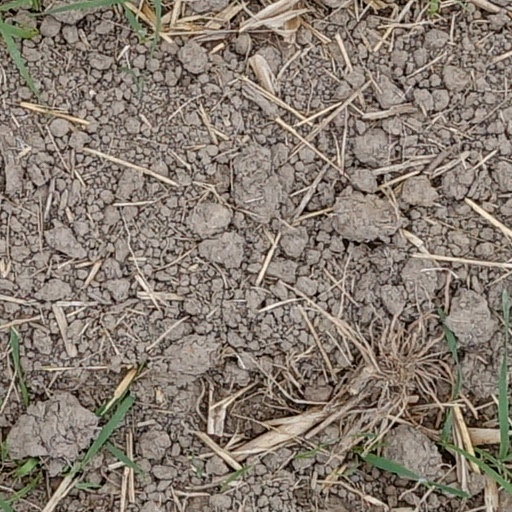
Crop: wheat